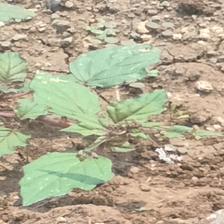
Weed species: Punarnava _(Boerhaavia diffusa)